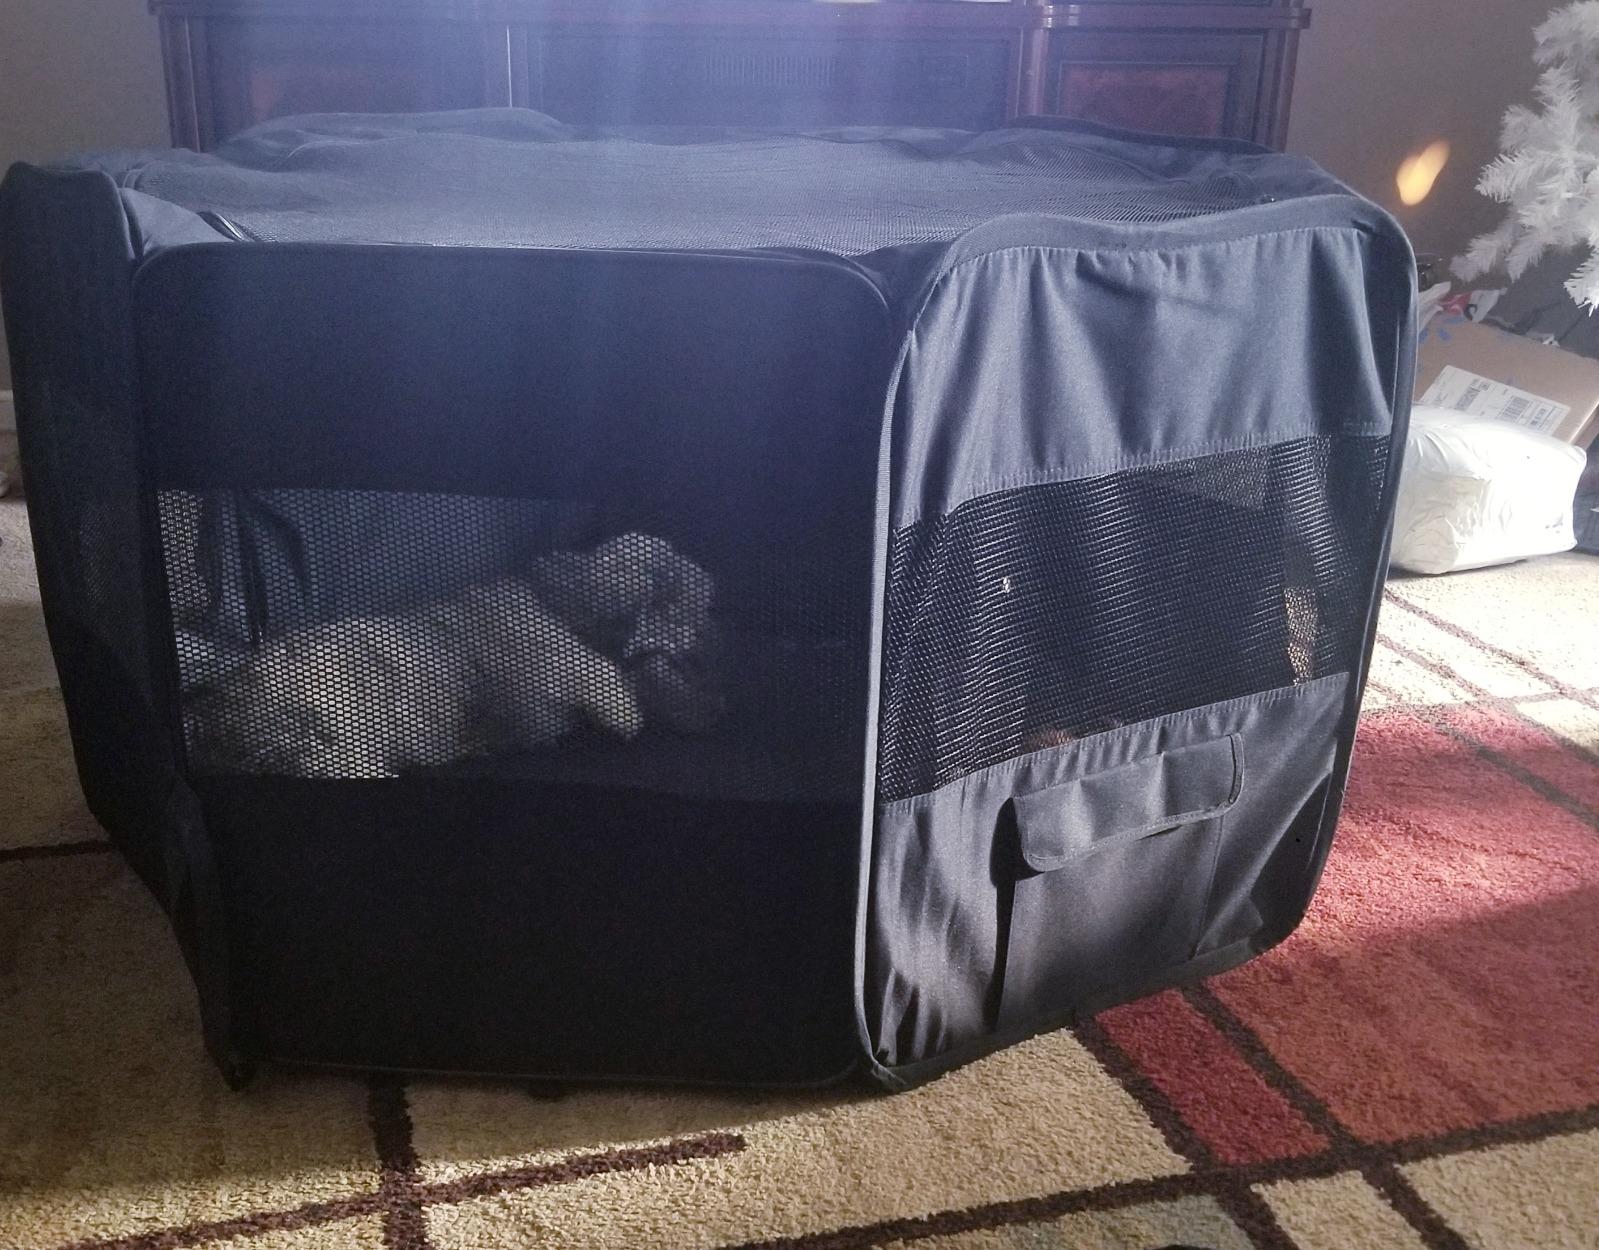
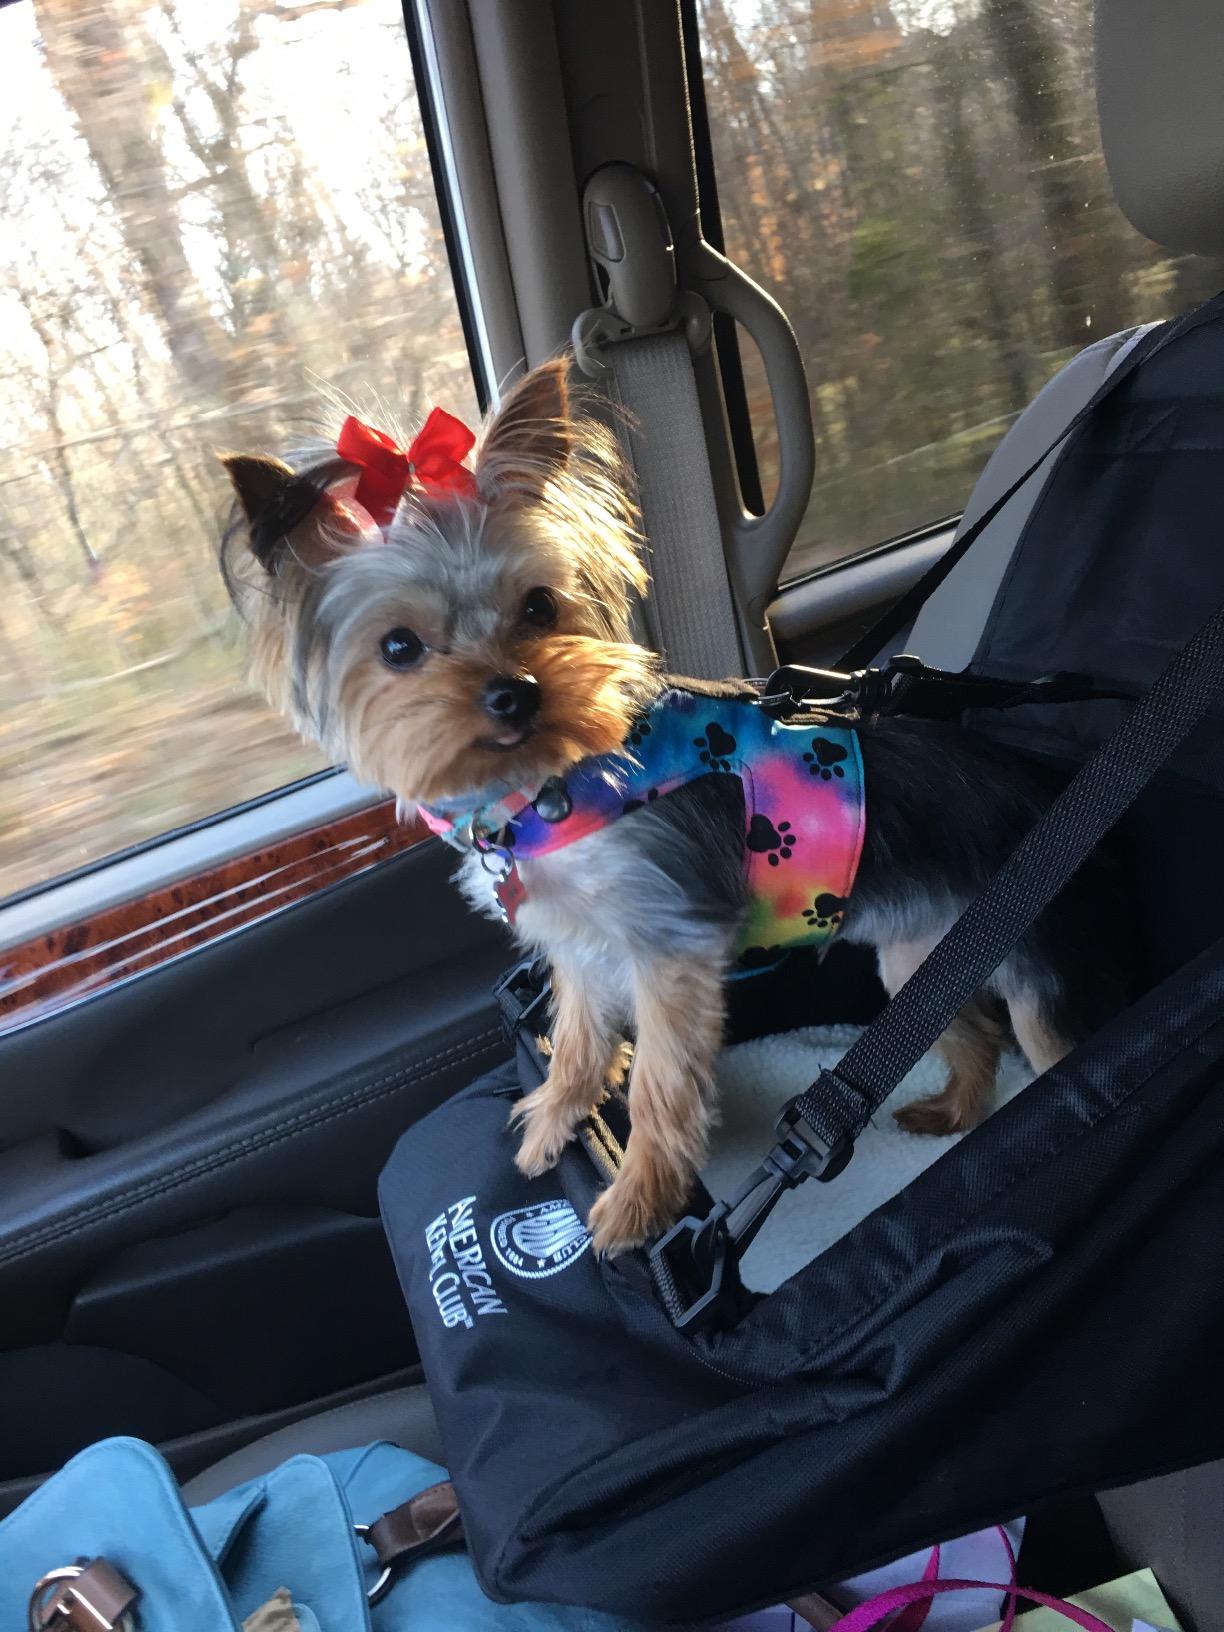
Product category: items_kennel
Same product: no